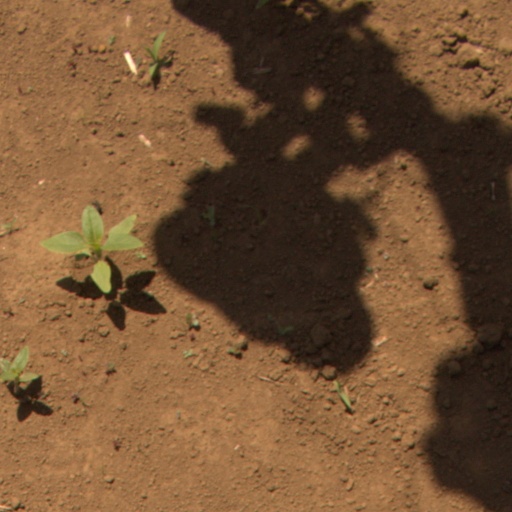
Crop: Jerusalem artichoke